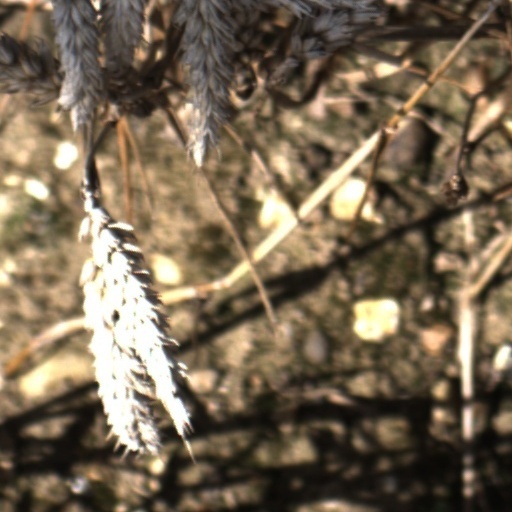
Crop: wheat